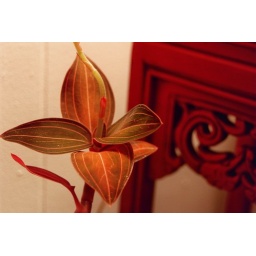
A plant in my home